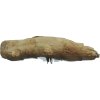
Label: ginger